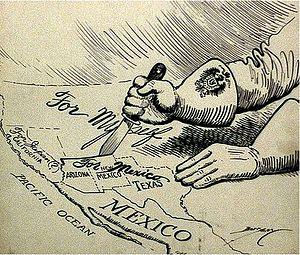
Le télégramme Zimmermann est un télégramme diplomatique qui a été envoyé le 16 janvier 1917 par le ministre des Affaires étrangères de l'Empire allemand, Arthur Zimmermann, à l'ambassadeur allemand au Mexique, Heinrich von Eckardt, au plus fort de la Première Guerre mondiale. Il donnait l'instruction à l'ambassadeur de se mettre en contact avec le gouvernement mexicain et de lui proposer une alliance contre les États-Unis. Il fut intercepté par le Royaume-Uni et son contenu a accéléré l'entrée en guerre des États-Unis.